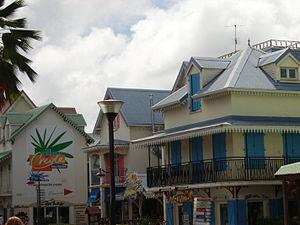
La case est la maison traditionnelle des Antilles, de la Guyane, de La Réunion, de Louisiane, des Seychelles, de Mayotte, d'Haiti et de l'Île Maurice. Elle symbolise l'art de vivre des Créoles et fait partie intégrante de leur univers.